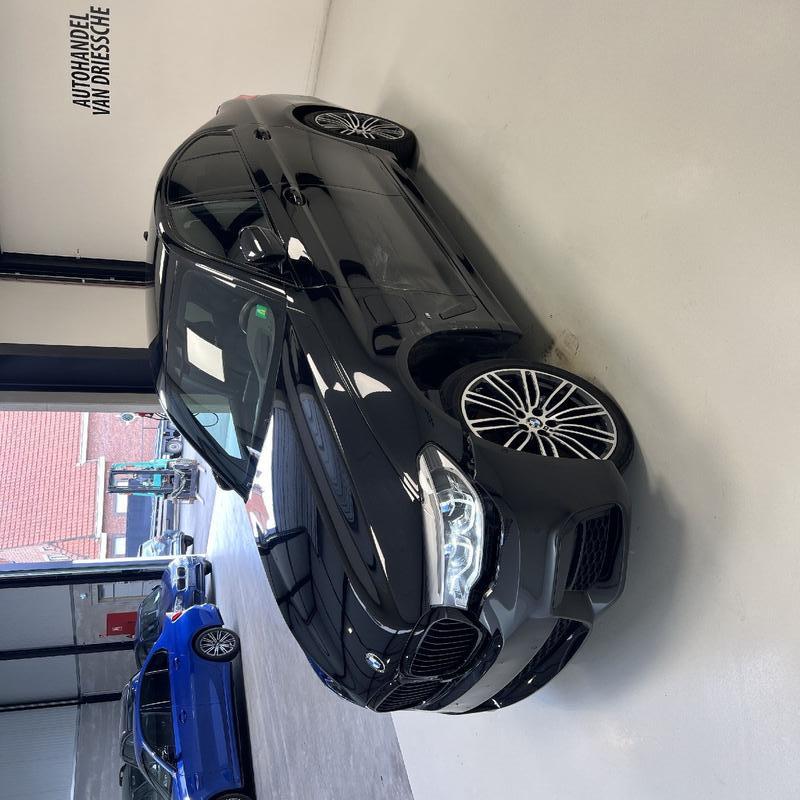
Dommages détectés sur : pare-choc avant, aile avant gauche, porte avant gauche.
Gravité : mineur